Martin Scorsese

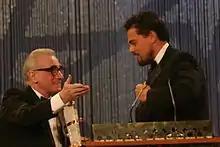
Scorsese (left) with Leonardo DiCaprio at the 2007 Marrakech International Film Festival

In 1999, Scorsese directed a documentary on Italian filmmakers titled "Il Mio Viaggio in Italia", also known as "My Voyage to Italy". The documentary foreshadowed Scorsese's next project, the epic "Gangs of New York" (2002), influenced by (amongst many others) major Italian directors such as Luchino Visconti and filmed in its entirety at Rome's famous Cinecittà film studios. With a production budget said to be in excess of $100 million, "Gangs of New York" was Scorsese's biggest and arguably most mainstream venture to date. Like "The Age of Innocence", it was set in 19th-century New York, although focusing on the other end of the social scale (and like that film, also starring Daniel Day-Lewis). The film marked the first collaboration between Scorsese and actor Leonardo DiCaprio, who became a fixture in later Scorsese films. The production was highly troubled, with many rumors referring to the director's conflict with Miramax Films boss Harvey Weinstein. The final cut of the movie ran to 168 minutes, while Scorsese's original cut was over 180 minutes long.